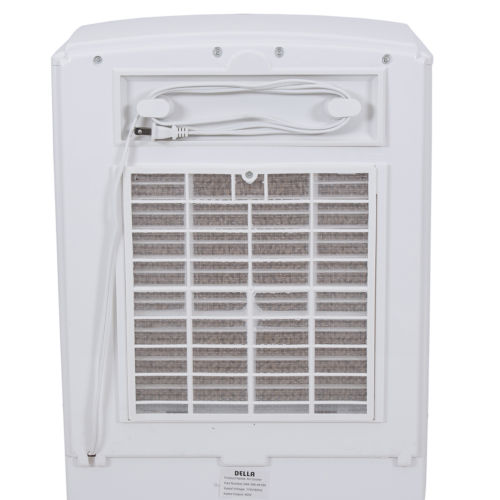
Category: fan